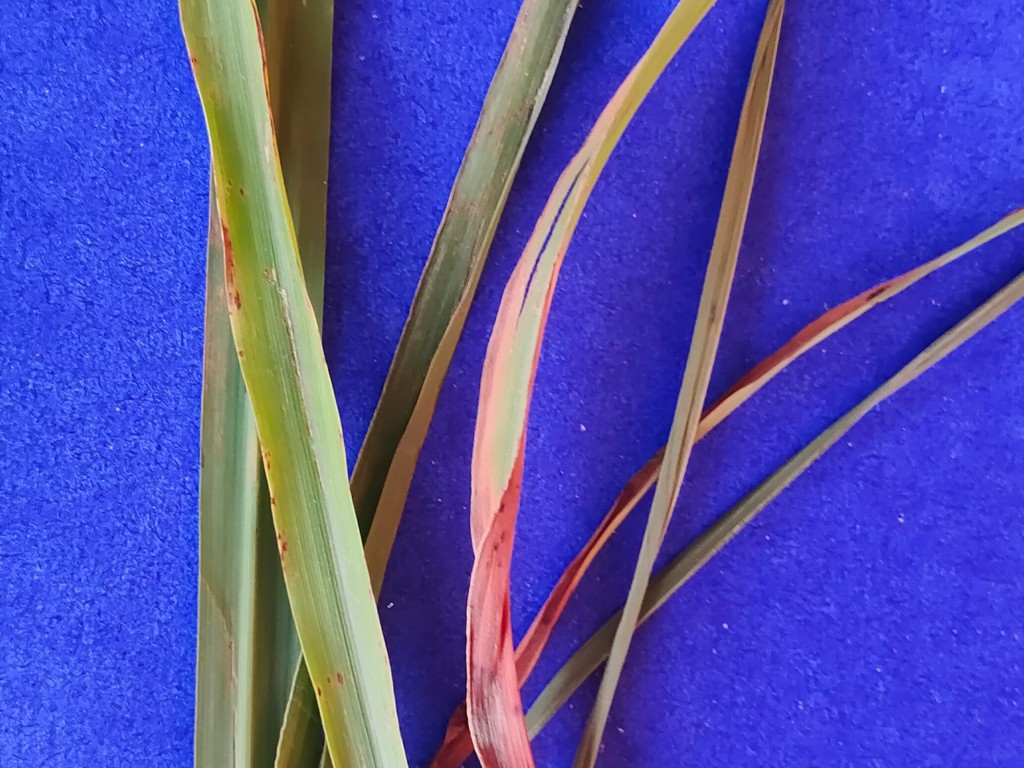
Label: Unhealthy